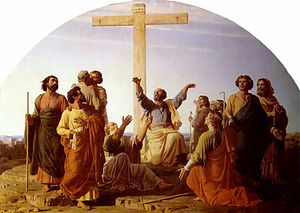
Charles Gleyre / Liv og gerning
Le Depart des apotres allant precher l'Evangile, 1845
Marc Gabriel Charles Gleyre var ein schweizisk kunstmaler. Han underviste en række yngre kunstnere, som fik en markant karriere. blandt dem var Claude Monet, Auguste Renoir, Alfred Sisley og James McNeill Whistler.